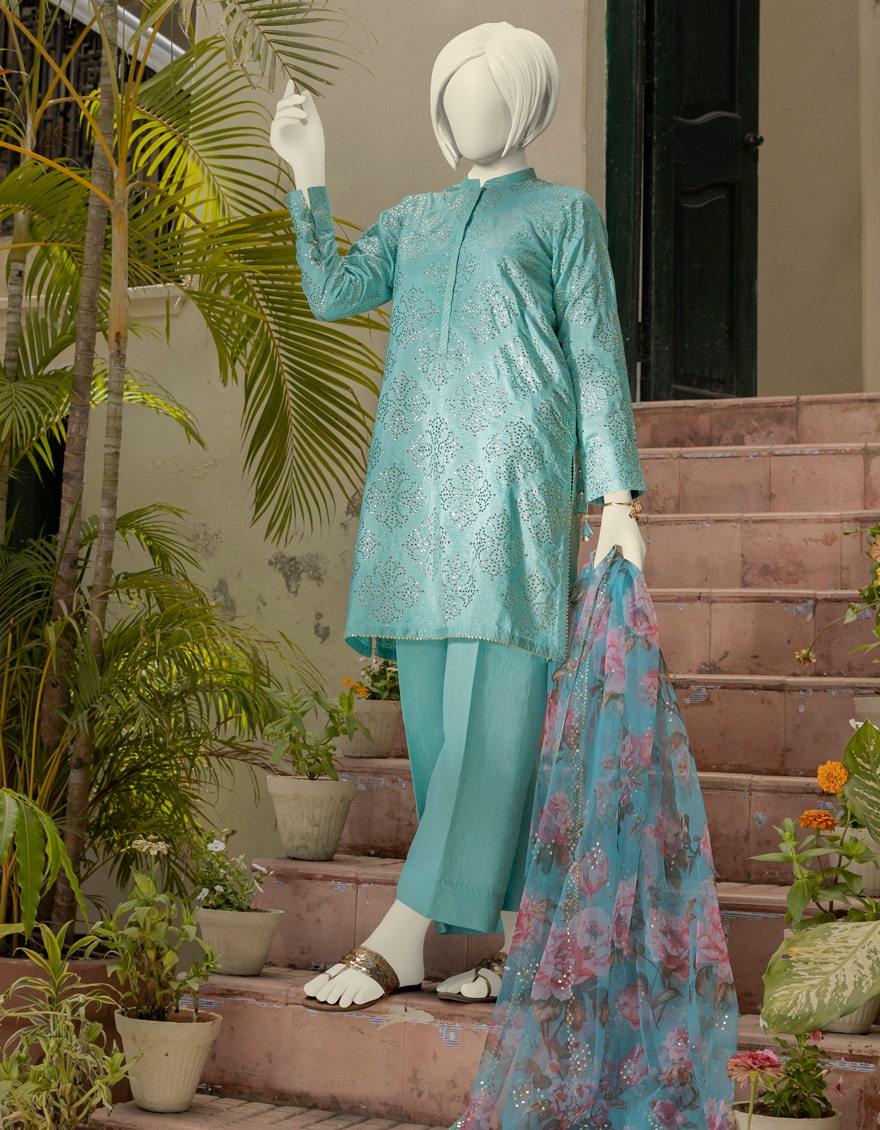
blue multi kurta pajamas with